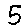
Label: 5